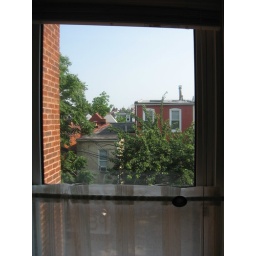
view from window near Noah's desk